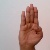
The image shows a hand gesture representing the letter 'B' in Indian Sign Language.